Zealandia (wildlife sanctuary)

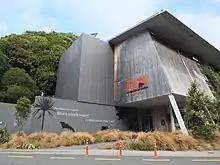
The Visitor Centre

Historically about 60% of the Wellington region was covered with broadleaf forest. Karaka, kohekohe, ngaio and nīkau trees were common but there were also rātā, rewarewa and tawa with occasional podocarps like kahikatea and rimu. The whole sanctuary valley was covered with this sort of forest until European settlement of the area and the large fires in 1850 and 1860 that cleared the land to be used for farming. Following the discovery of alluvial gold in the Kaiwharawhara stream in 1869, there was a small 'gold rush' in the area. This was soon replaced by quartz mines, but poor returns and the completion of the waterworks dam in 1873 lead to the end of mining in Karori. Parts of the area continued to be farmed up until 1906 when the remaining catchment was purchased for the water works. The upper reservoir, retained by a concrete gravity arch dam, was completed in 1908. From this point, as the whole valley was a protected water catchment area for Wellington city, the slopes were re-vegetated with introduced trees and the native forest also began regenerating. The upper dam was decommissioned as a reservoir about 1991, the lower one in 1997.